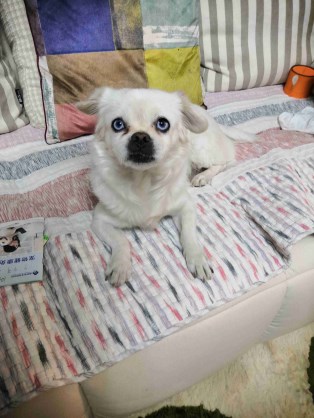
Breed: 480-n000125-Pekinese